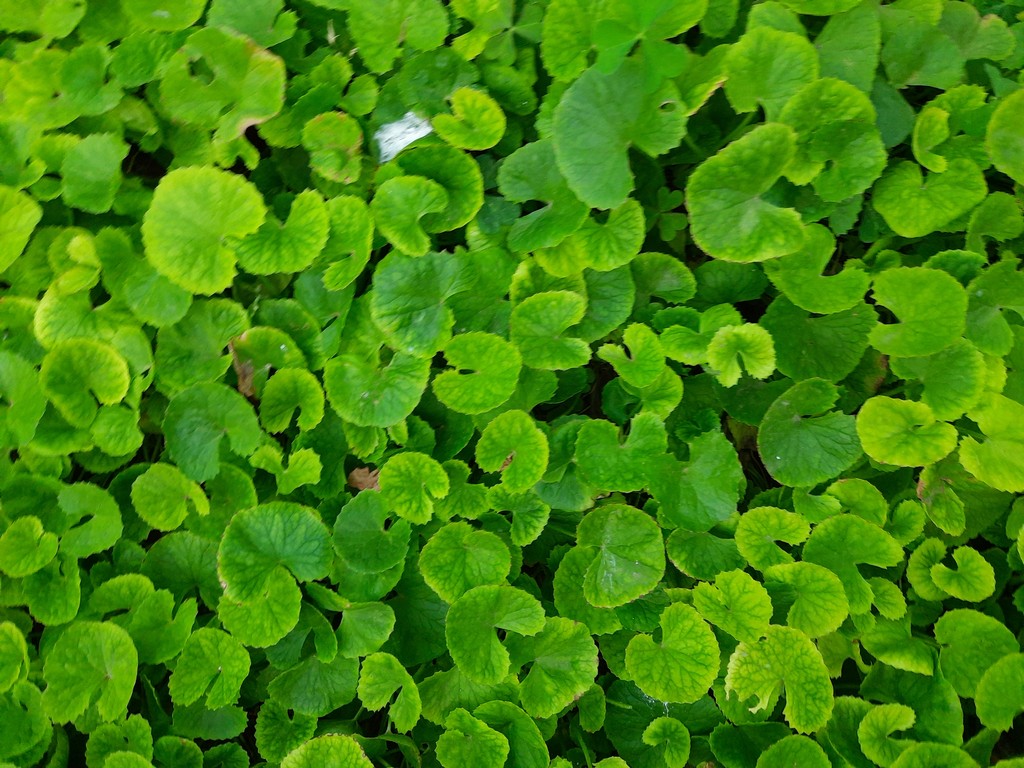
Label: Healthy